Alexander Arutiunian

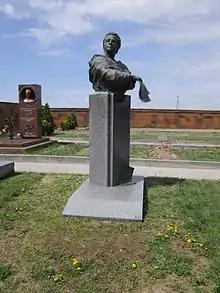
Arutiunian's tombstone

In 1949, Arutiunian composed the "Festive Overture" that was first performed in the Big Hall of the Leningrad Philharmonic in November 1949, with Yevgeny Mravinsky conducting. During the Moscow Music Congress Aram Khachaturian considered him as a promising Soviet composer. He continued to win acclaim at home and abroad for his works, many of which are quickened by the folk traditions of Armenian music. Other works of that kind include "The Tale of Armenian People" (1960), "Ode to Lenin" (1967) and "Hymn to the Brotherhood" (1970).